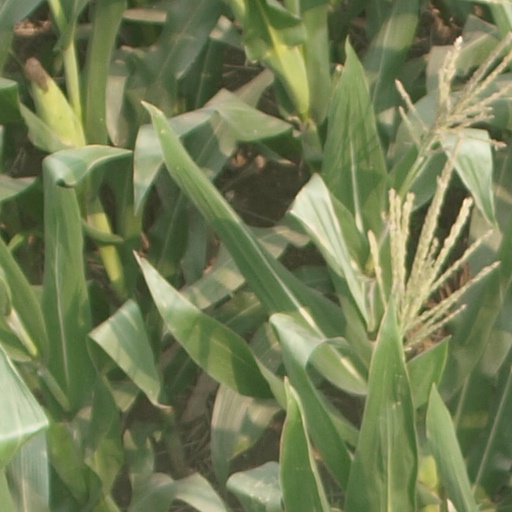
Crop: maize; corn